Kupres

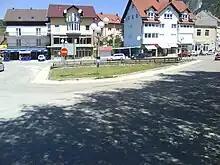
Main square

Kupres is located from Livno, from Mostar, 143 km from Sarajevo, 123 km from Banja Luka and from Split.